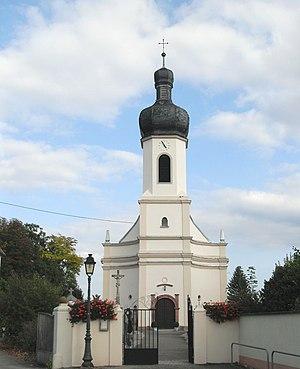
L'église de l'Exaltation de la Sainte-Croix à Grussenheim
Grussenheim [gʁysənaɪm] est une commune française située dans le département du Haut-Rhin, en région Grand Est.